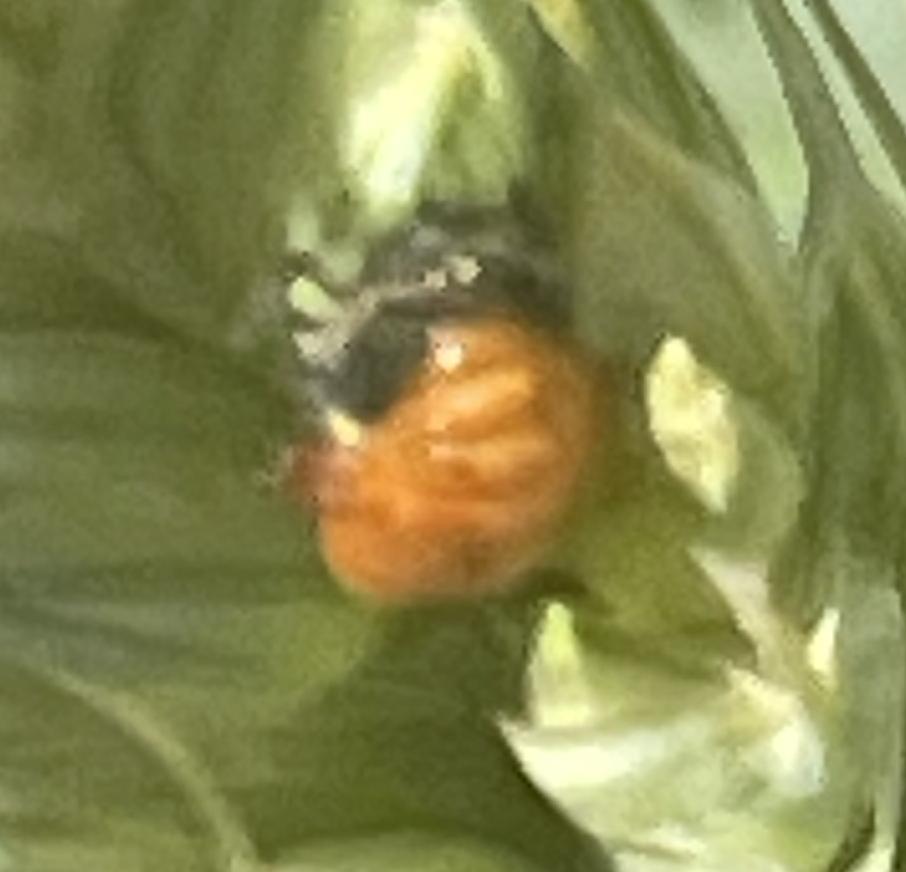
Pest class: predators